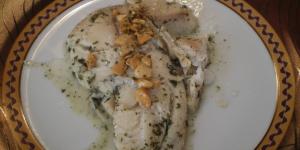
filetes de mero al vino